Tourist attractions in Kolkata

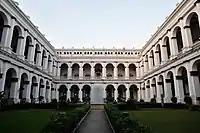
The courtyards and gardens inside the Indian Museum

The Indian Museum is the largest museum in Asia and the oldest in the Asia - Pacific region (est. 1814 at the location of the Asiatic Society). The Museum shifted to its present residence in 1875. Situated on Jawahar Lal Nehru Road, it houses a collection of Indian natural history and an Indian Art collection to rival the Smithsonian Institution and the British Museum. Of specific note are the meteorite hall and dinosaur hall in the Natural History and Geology section, the numismatics section and the collections of Gandhara Art, Burmese woodwork, Mughal miniatures and Tibetan banner sections in the Indian Art section. The Anthropological Survey of India headquarters and the Government College of Art and Craft are housed in the same building. The Geological Survey of India headquarters moved from the museum to Bidhan Nagar recently. The Indian Museum has a library of excellent historical value, with a special focus on the "Raj" and Kolkata.